The Avengers (2012 film)

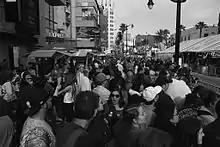
Fans gather outside Hollywood's El Capitan Theatre for the world premiere of the film.

In February 2012, Disney announced a title change for the film in the United Kingdom to avoid confusion with the British TV series of the same name and its 1998 film adaptation. This caused uncertainty over the film's actual title. "Empire" magazine reported that the film would be titled "Marvel Avengers Assemble", while "The Hollywood Reporter" said that it would be called simply "Avengers Assemble". Marvel's UK website referred to it as "Marvel's Avengers Assemble", though David Cox of "The Guardian", in arguing that it was one of the worst film titles ever, considered this a production notes error. The British Board of Film Classification and the Irish Film Classification Office listed it as "Marvel Avengers Assemble". Frank Lovece in FilmFestivalTraveler.com noted the discrepancy, observing that the film is formally titled "Marvel's The Avengers" on screen, despite the absence of an apostrophe on posters. Feige explained the UK title's additional word, emphasizing the thorough decision-making process involved.